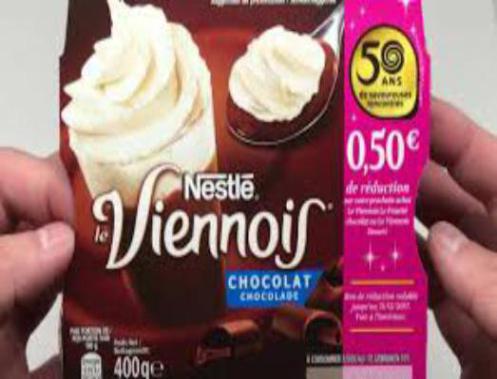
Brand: le viennois
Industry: Food